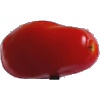
Label: Tomato 2